Land Rover Discovery Sport

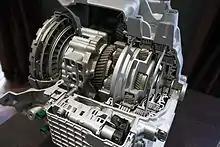
ZF 9-HP48 sectioned gearbox

The Discovery Sport was initially powered by the same engine range that features in the outgoing Freelander 2 model for the first model year, the Ford EcoBoost four cylinder 2.0-litre turbocharged petrol engine producing (the only engine option for North America) and the Ford Duratorq four cylinder 2.2-litre turbocharged diesel engine, producing either or .